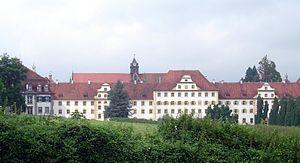
Le Schule Schloss Salem est un internat célèbre en Allemagne. Située dans la petite ville badoise de Salem, non loin du lac de Constance et de la ville de Tübingen, c’est une école internationale, où l’on peut passer l’abitur et le baccalauréat international. Elle est composée de 6 sections de filles et de 6 sections de garçons.
Franz Beer, élevé par l'empereur à la noblesse le 31 janvier 1722 avec le titre de Franz Beer, gentilhomme von Bleichten est un architecte baroque et maître d'œuvre autrichien, surtout connu pour ses nombreuses réhabilitations d'abbayes en Allemagne méridionale et en Suisse.